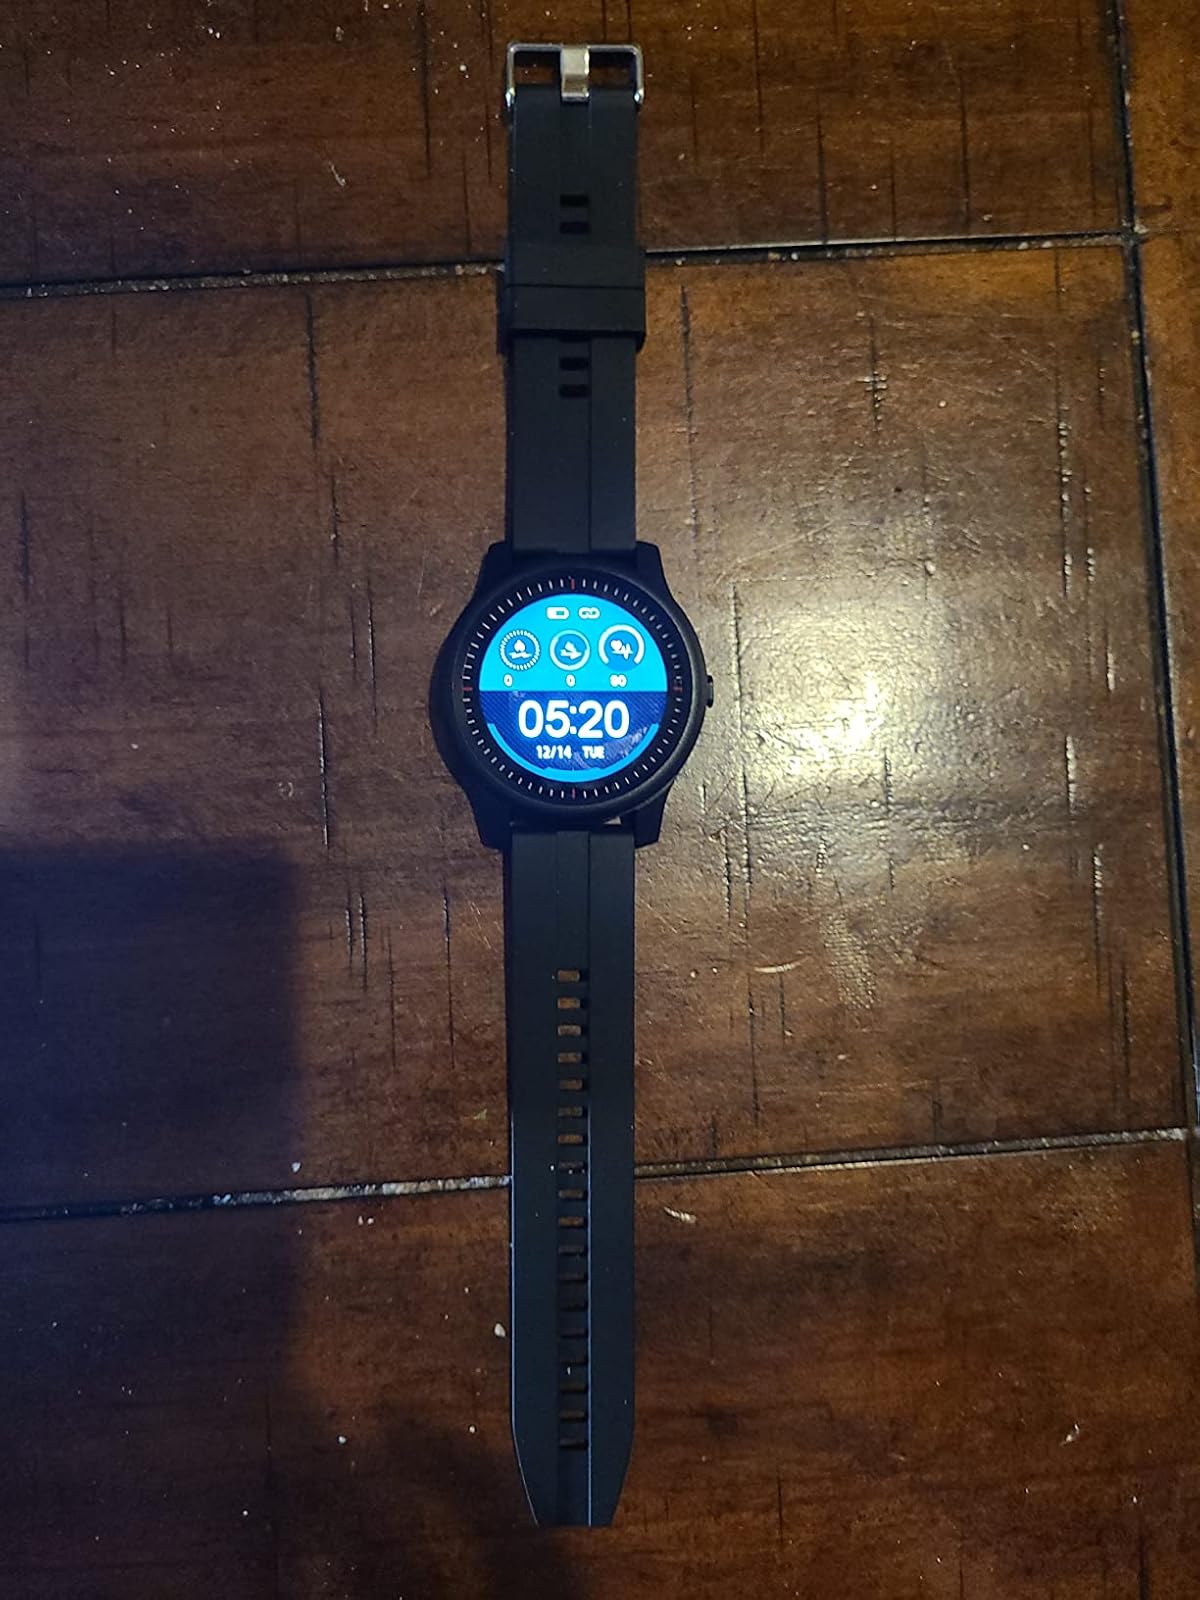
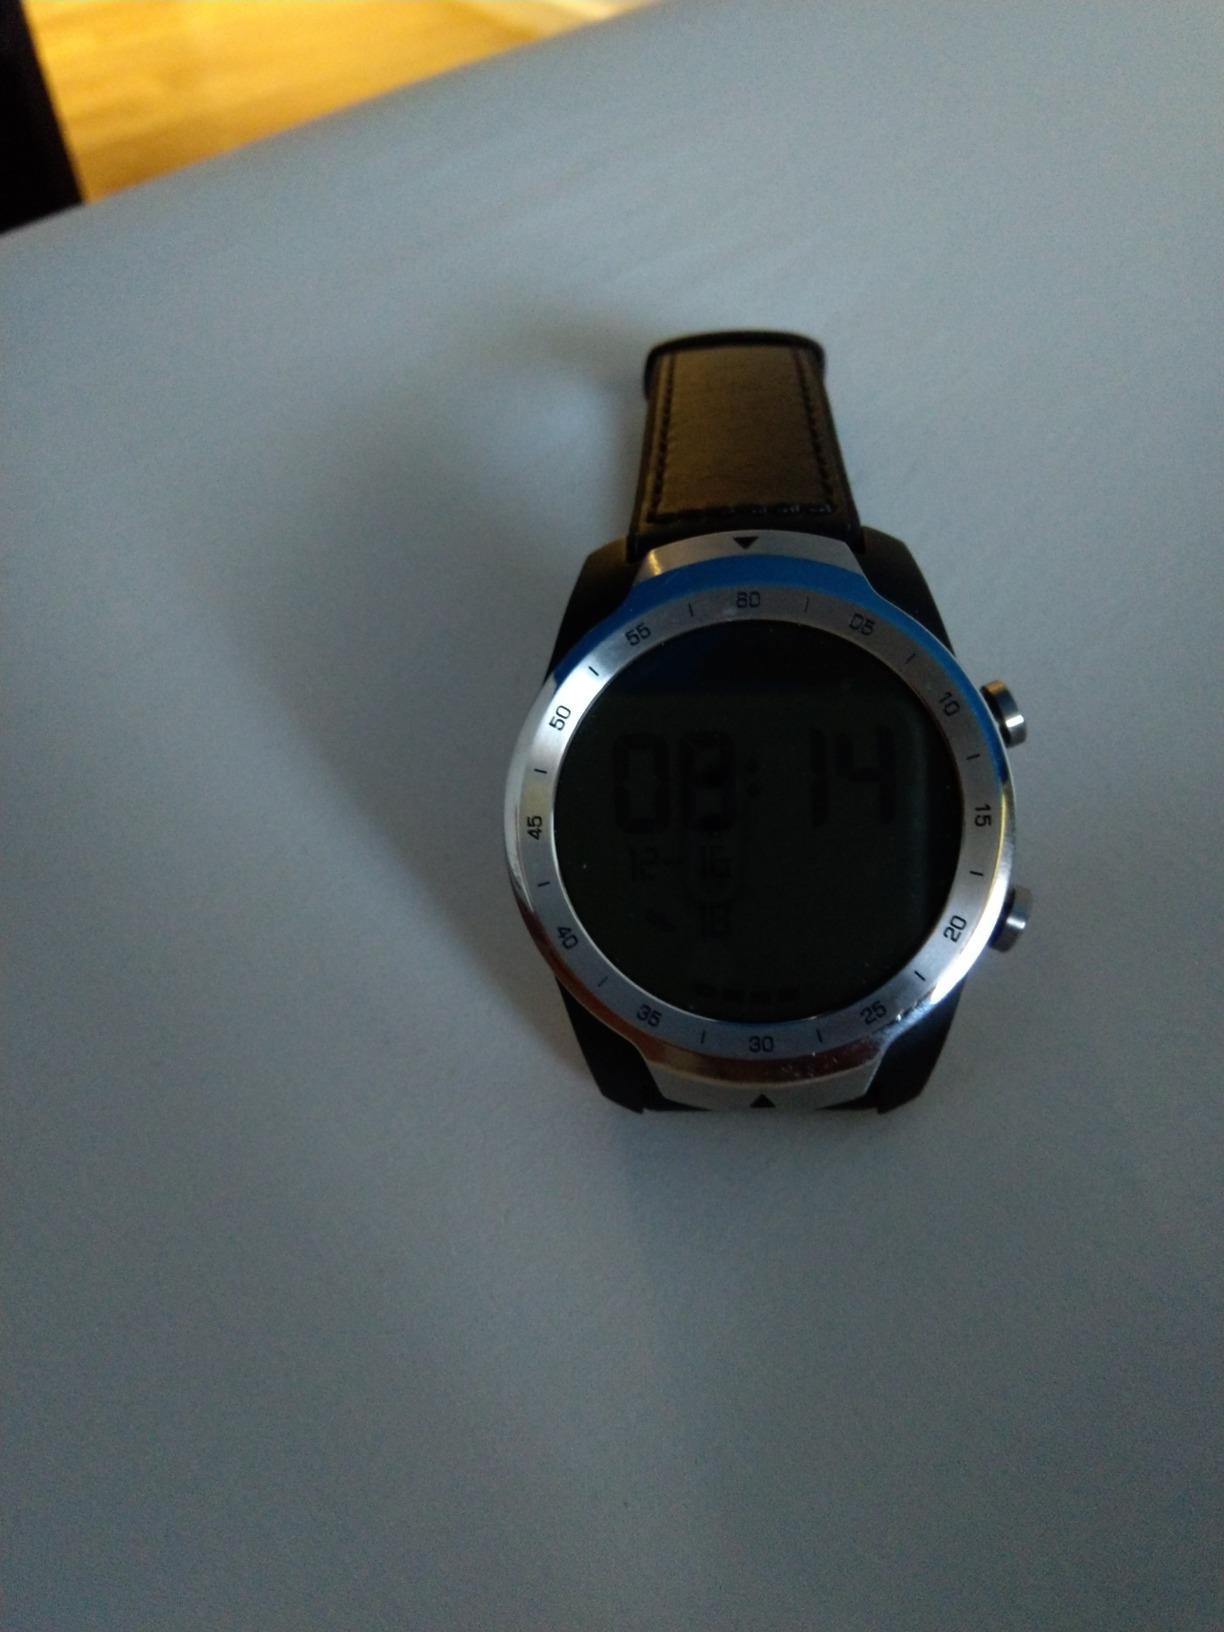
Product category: smartwatch
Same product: no